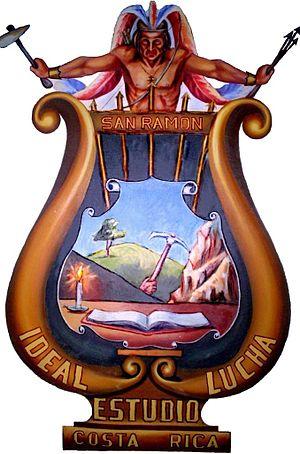
San Ramón est une ville du Costa Rica, située dans la province d'Alajuela.
San Ramón est un canton costaricien de la province de Alajuela au Costa Rica.